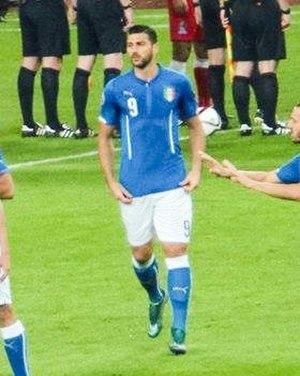
Graziano Pellè, né le 15 juillet 1985 à San Cesario di Lecce, est un footballeur international italien. Il évolue comme avant-centre au Shandong Luneng, en première division chinoise.